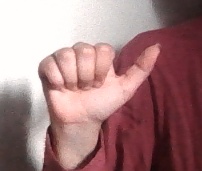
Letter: dhad